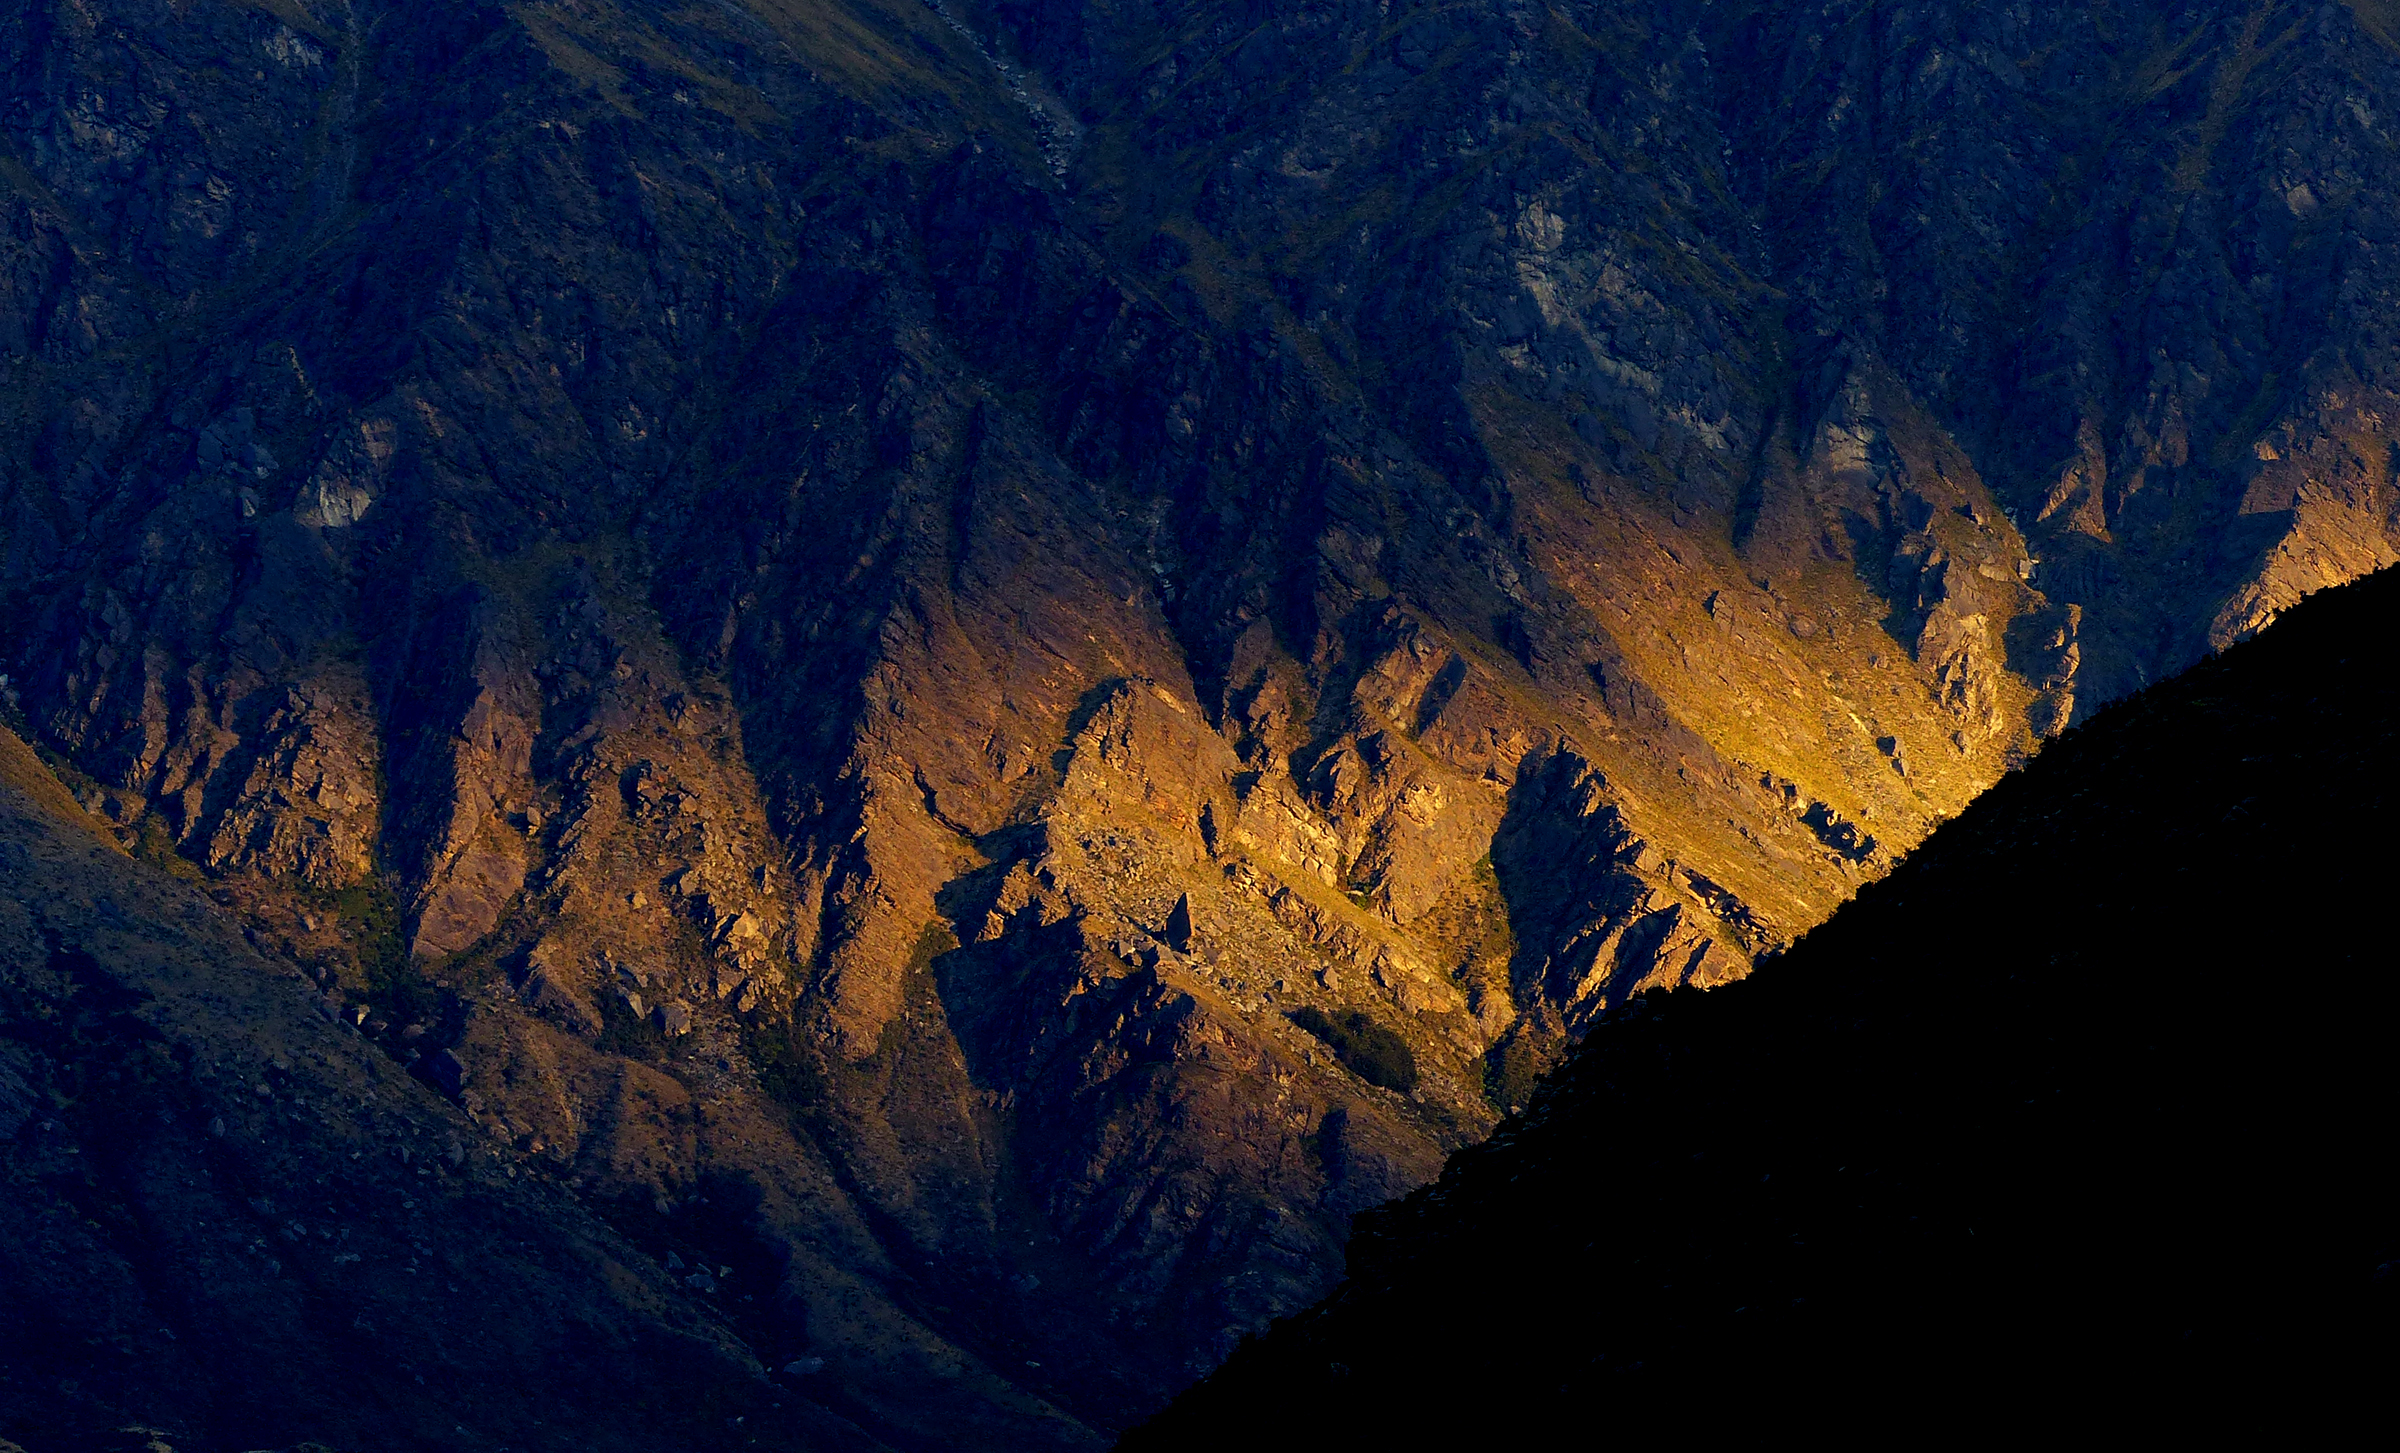
mountain, sunset, night, sunlight, mountain range, formation, reflection, mountains, flickrelite, lumix, queenstown, fz200, remarkablemountains, landform, geographical feature, mountainous landforms, geological phenomenon